Amet-khan Sultan

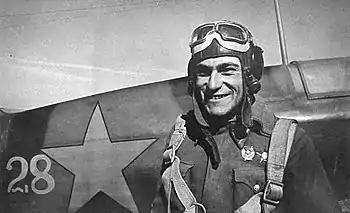
Amet-khan Sultan by his Yak-7 fighter in Stalingrad

From 18 to 20 May 1944, he was permitted to take a three-day vacation from combat to visit his family in Alupka, not long after the Soviets retook control of Crimea, bringing several of his friends, including fellow Hero of the Soviet Union Pavel Golovachev. One morning, an NKVD officer barged into Amet-khan's house and attempted to force Amet-khan and his parents to leave Crimea, but they initially refused to leave and a struggle ensued until Amet-khan identified himself as a Hero of the Soviet Union to the NKVD officer who had attacked him and his status as a war hero was confirmed by Pavel Golovachev who was present at the scene. The NKVD officer then began questioning him about his ethnic background, decided that Amet-khan was technically Dagestani, and explained that there was an order to deport the entire Crimean Tatar people and that his brother Imran was wanted for collaborating with the Germans. Throughout the day the NKVD continued to deport the Crimean Tatar people, and his mother, who was a Crimean Tatar, was sent to a transportation point, but after other members of the Air Force who were friends of Amet-khan made it clear to the NKVD that she and the rest of her immediate family were exempt from deportation because she was married to a Lak and hence no longer considered a Crimean Tatar in the eyes of the law, she and her husband were spared deportation; however, they were advised to temporarily relocate to Dagestan, for the time being. Eventually Imran was sentenced in 1946, but Amet-khan's parents still were allowed to live in Crimea.